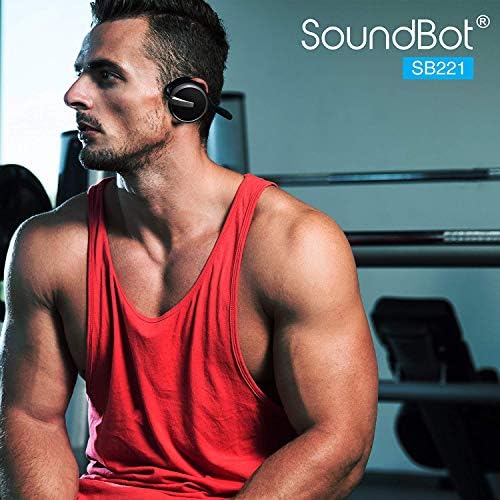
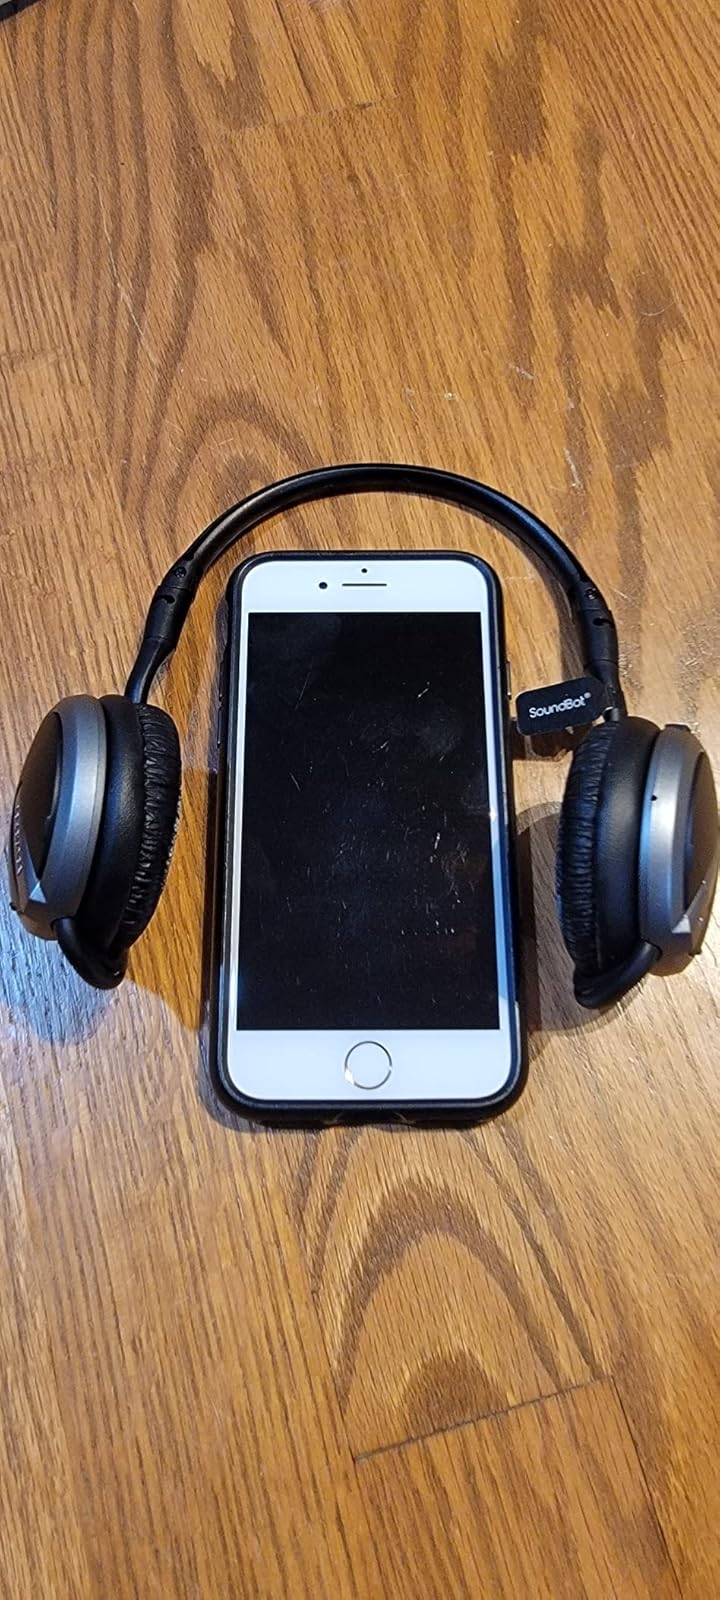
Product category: headphones
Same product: yes